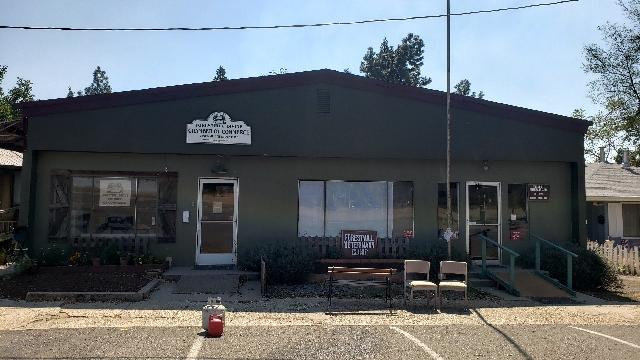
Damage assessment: no_damage